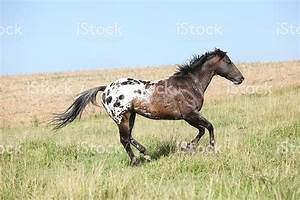
Label: horse